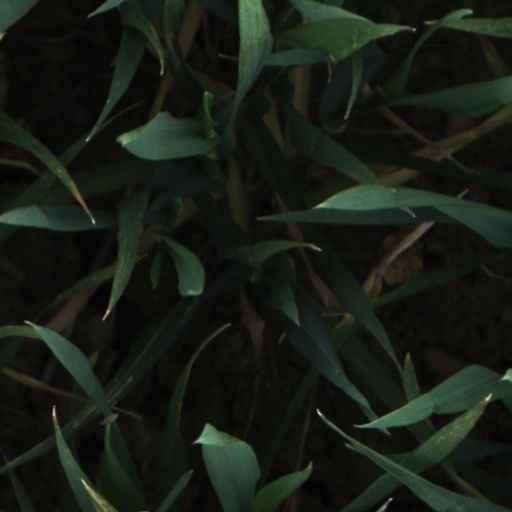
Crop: wheat